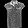
Label: Shirt